Gaia catalogues

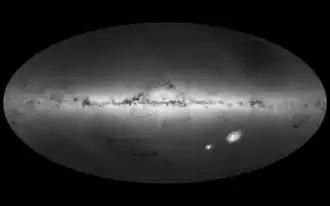
An all-sky view of stars in the Milky Way and neighbouring galaxies, based on the first year of observations by "Gaia", from July 2014 to September 2015. Map shows the density of stars observed by "Gaia" in each portion of the sky. Brighter regions indicate denser concentrations of stars, while darker regions correspond to patches of the sky where fewer stars are observed.

The "Gaia" catalogues are star catalogues created using the results obtained by "Gaia" space telescope.